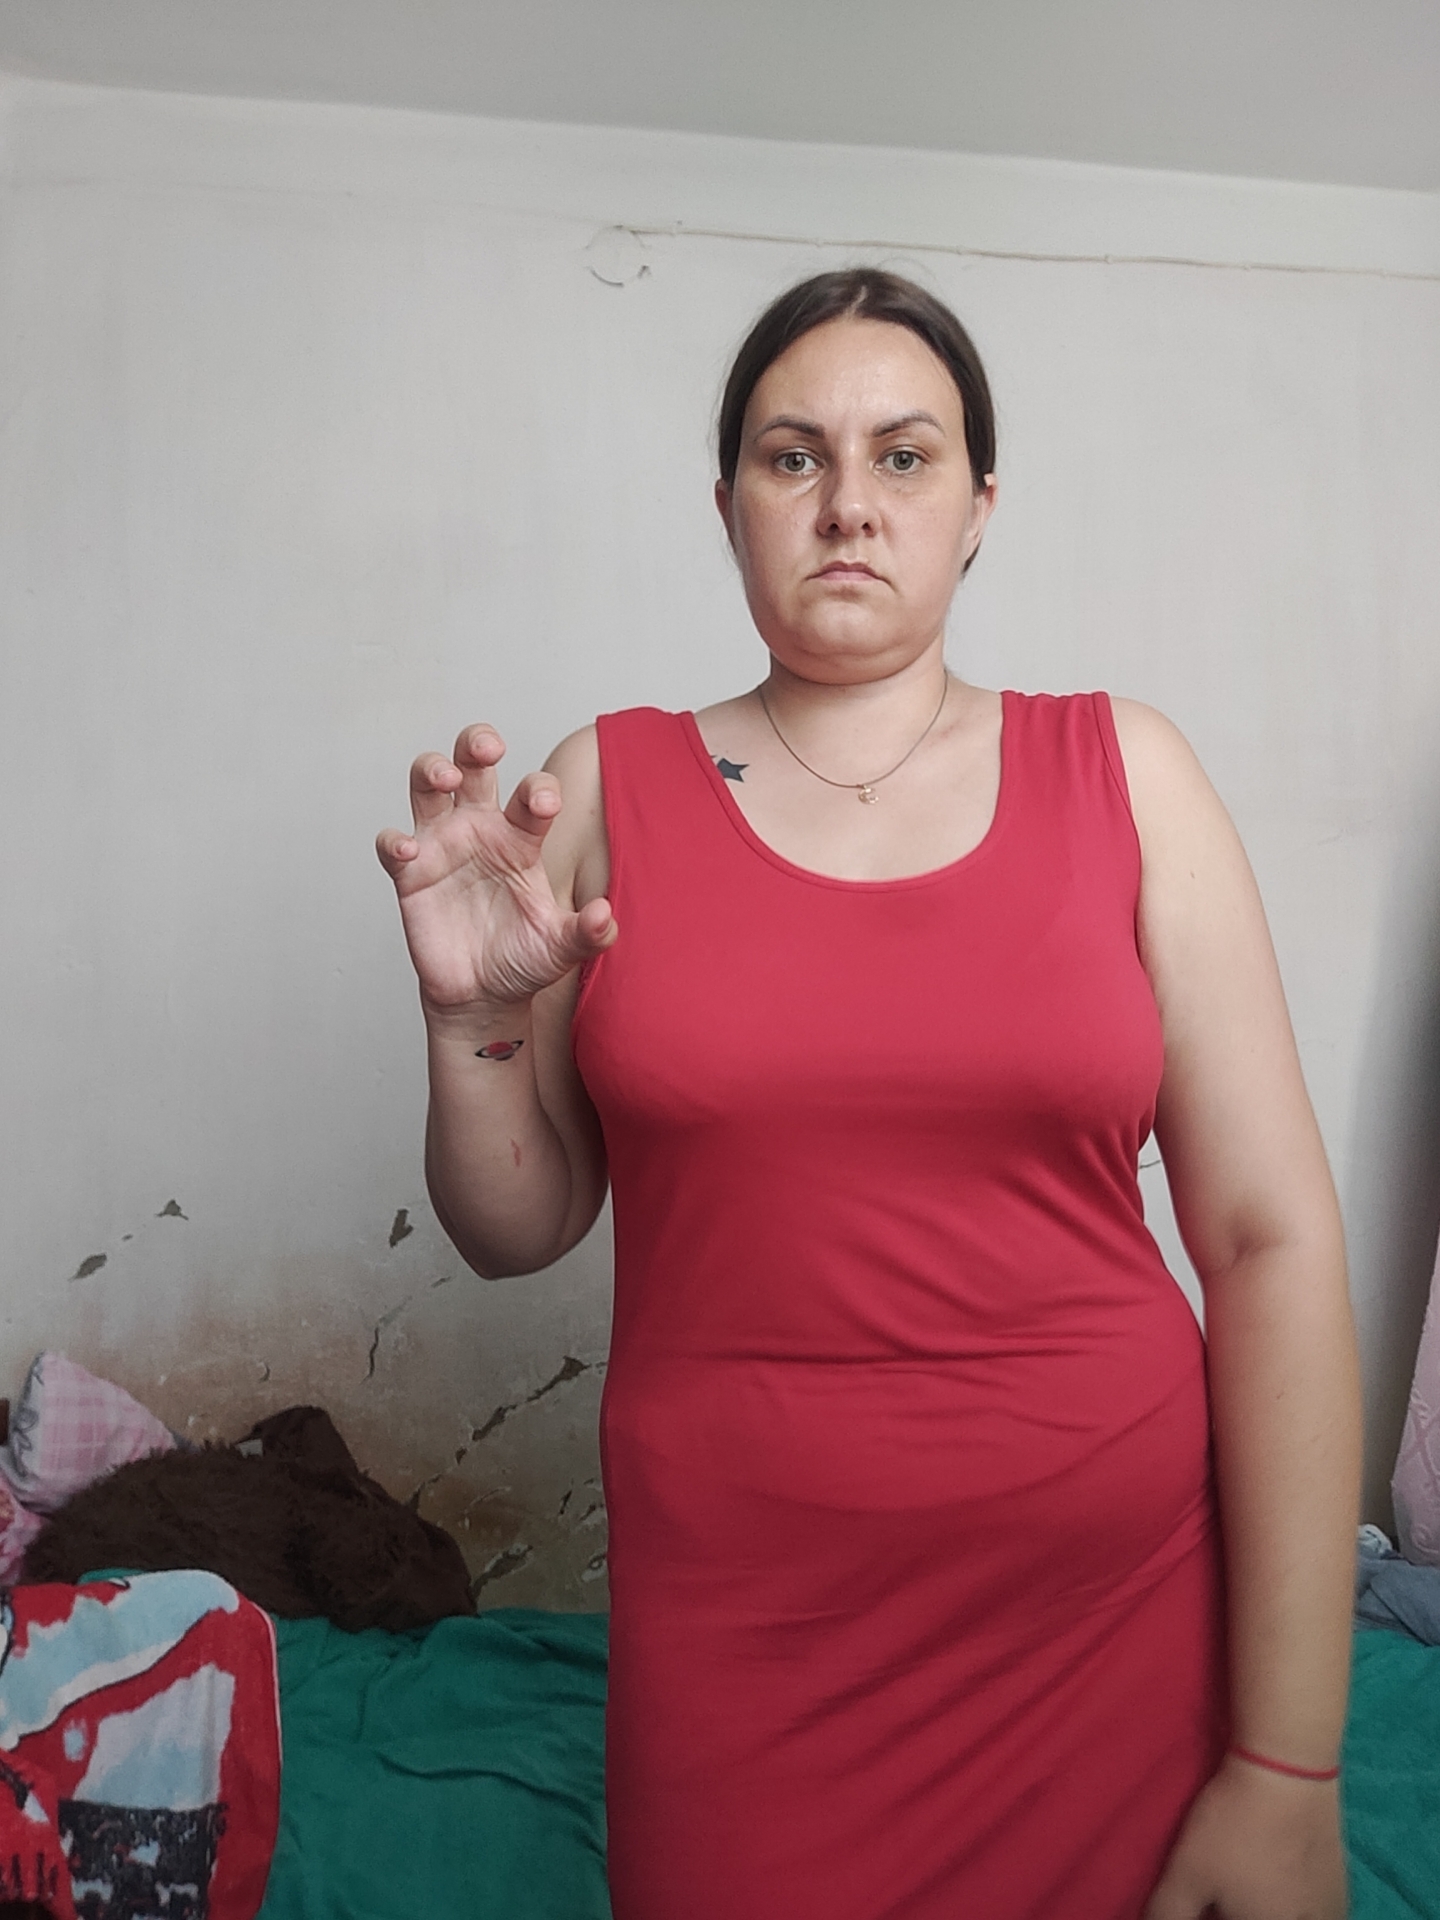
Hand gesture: grabbing